Ferny Crofts Scout Activity Centre

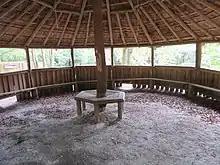
The inside of the Roundhouse

In September 2016, Scout Activity Centres re-branded as Scout Adventures with Ferny Crofts not continuing their partnership with the group at this time. Ferny Crofts appeared in early Scout Adventures marketing materials but was removed from their website a few months later. They continued to use the logo and brand from the Scout Activity Centre era and, as of 2020, is still in use.